Scottish Gaelic literature

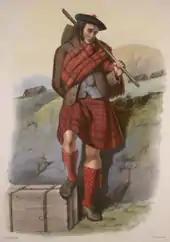
A romanticised early Victorian depiction of a member of Clan MacAlister leaving Scotland for Canada, by R. R. McIan

Emigration also resulted in Gàidhealtachd communities abroad, most notably in Canada and the United States, both of which produced a very large quantity of literature in the Scottish Gaelic language outside Scotland. Canadian and American Bards made sense of their relationship to their homeland as a diaspora in both romantic poetry praising their "an t-Seann Dùthaich" (English: "the Old Country") and political songs about the Highland Clearances. Many songs, such as "O mo dhùthaich," contain both themes.